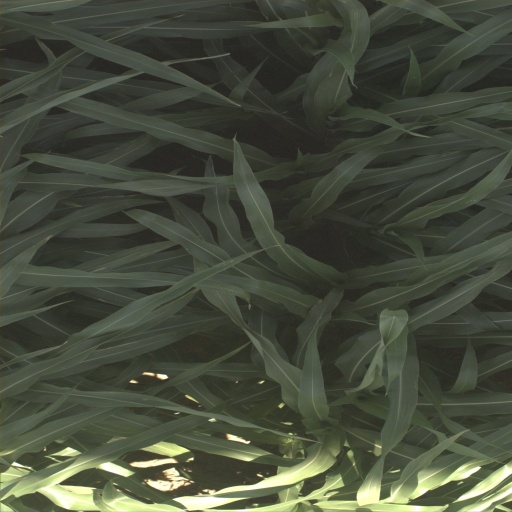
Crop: sorghum